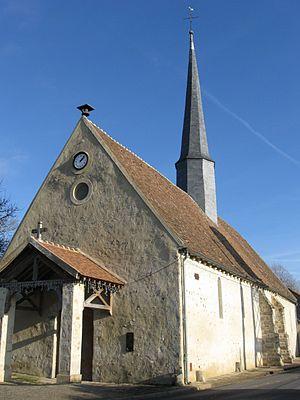
Église de l'Assomption à Barbey. (Seine et Marne, région Île-de-France).
Barbey est une commune française située dans le département de Seine-et-Marne en région Île-de-France.